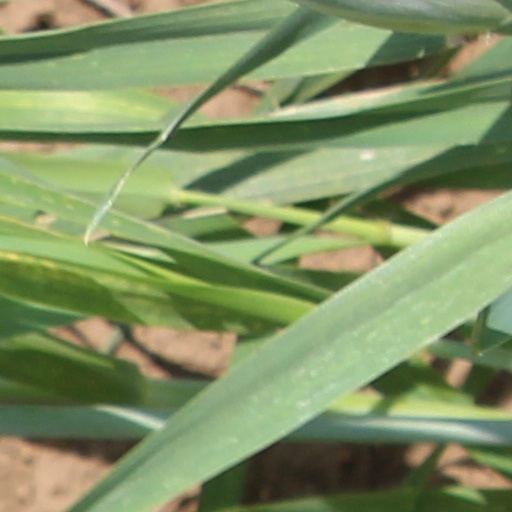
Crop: wheat